Nostromo (album)

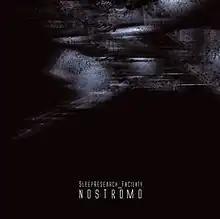
The cover of the 2007 reissue.

At a few points in the album, different sounds have been "hidden" (i.e. recorded at extremely low volume, so that they are inaudible during normal listening).